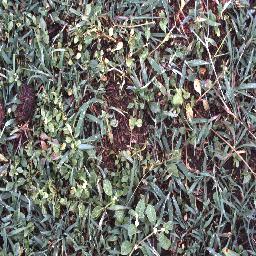
Label: negative